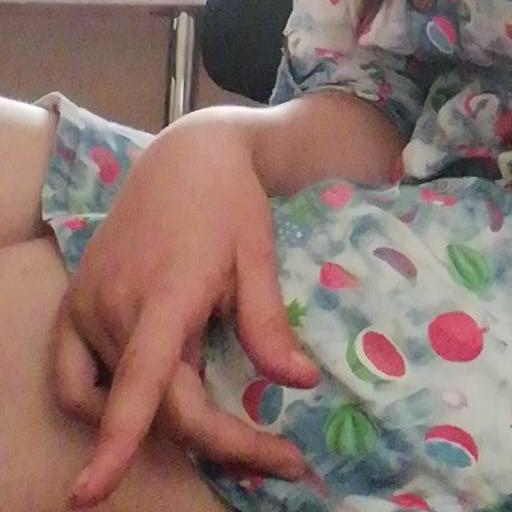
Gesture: no_gesture